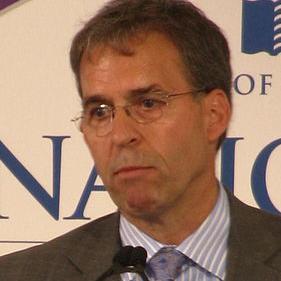
Age: 60